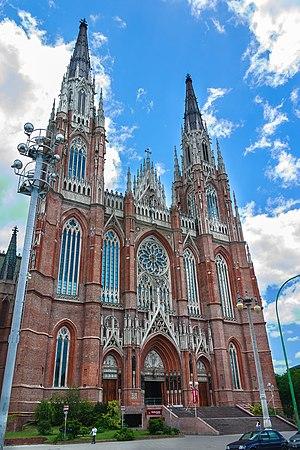
La cathédrale de l'Immaculée-Conception est la principale église catholique de la ville de La Plata, en Argentine. Siège d'un important archevêché catholique, elle est construite dans la rue 14, entre les avenues 51 et 53, face à l'immense Plaza Moreno, centre géographique de la ville.
La Plata est la capitale de la province de Buenos Aires, et par ailleurs chef-lieu du partido de La Plata. Située à 56 km au sud-est de la ville de Buenos Aires, elle est souvent surnommée la ville des Diagonales, ou plus rarement, la ville des Tilleuls.
Cet article recense les églises les plus hautes.